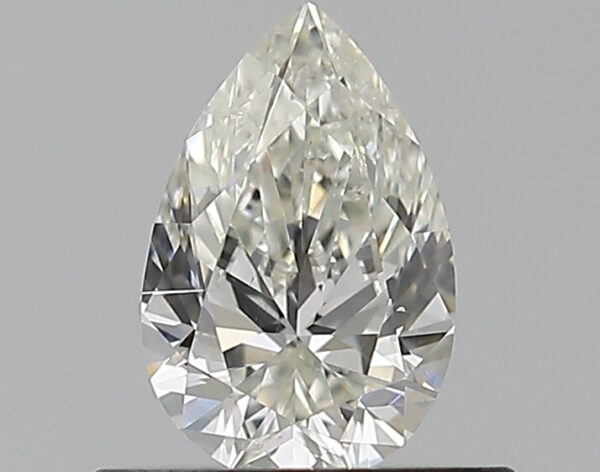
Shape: pear
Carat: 0.5
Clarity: SI2
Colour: I
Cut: EX
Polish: EX
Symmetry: VG
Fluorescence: N
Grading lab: GIA
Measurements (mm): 6.75 x 4.41 x 2.73